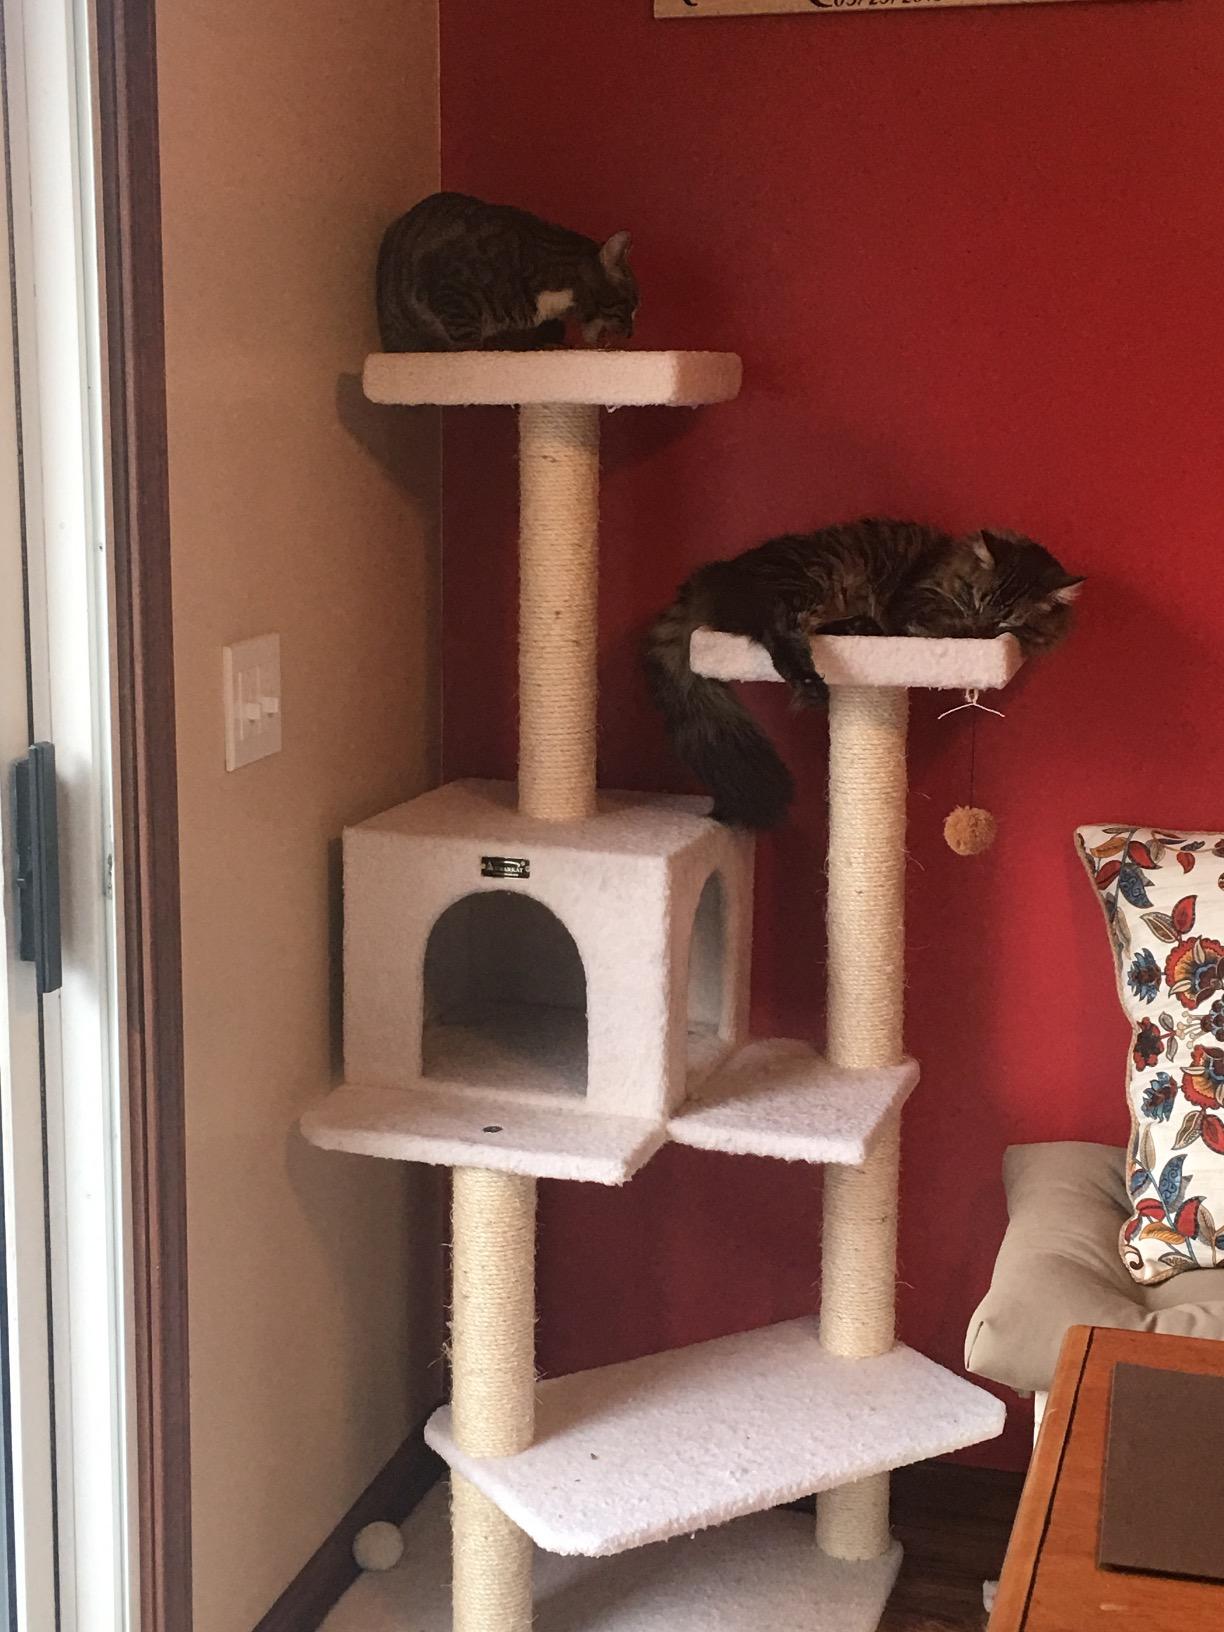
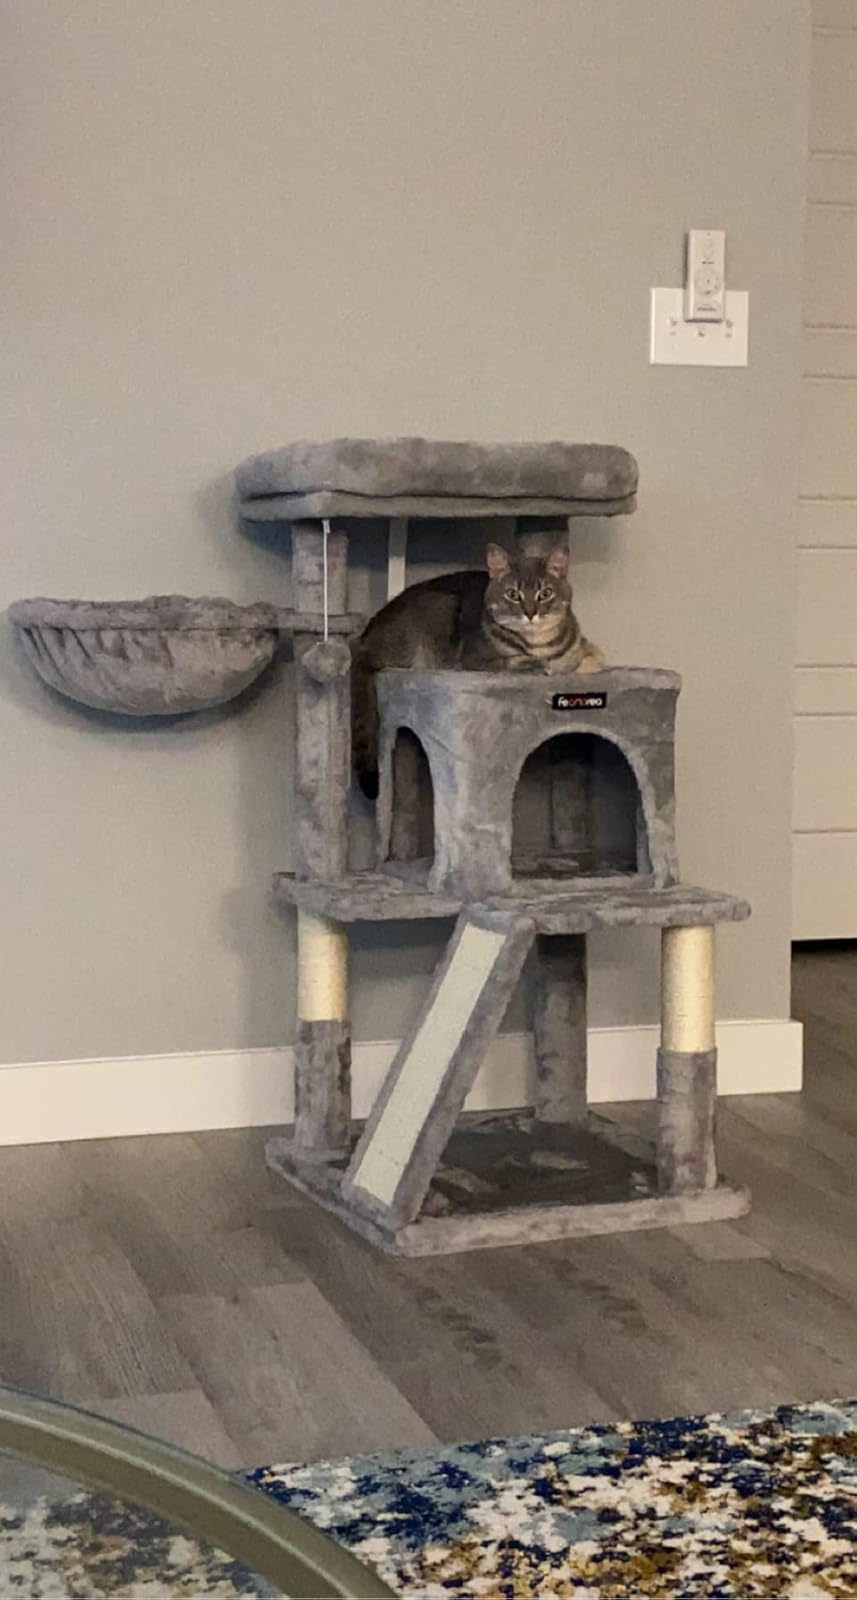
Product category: items_cat tree
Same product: no